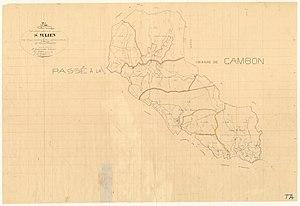
Saint-Julien. - Cadastre napoléonien
Saint-Julien ou Saint-Julien-d'Olargues est une commune française située dans le département de l'Hérault en région Occitanie.